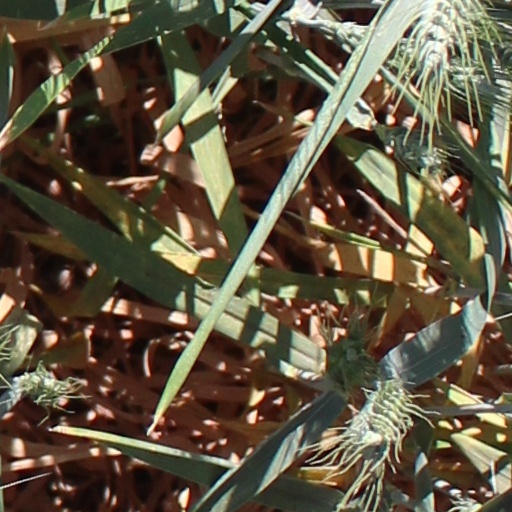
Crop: wheat